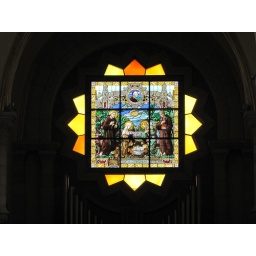
The stained glass window above the Altar at St. Catherine's Church